Russell Westbrook

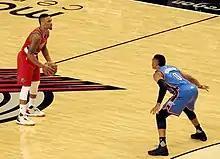
Westbrook defending Damian Lillard in January 2016

Westbrook was voted to start in his first All-Star Game in 2016, and he earned his second All-Star Game MVP award in a 196–173 win by the West. He recorded 31 points, eight rebounds, five assists and five steals in 22 minutes, and became the first player in All-Star history to win consecutive MVPs outright. On March 22, he recorded his 15th triple-double of the season and 34th of his career with 21 points, 15 assists and 13 rebounds in a 111–107 win over the Houston Rockets, amassing the most triple-doubles by a player in a season since 1988–89, when Magic Johnson had 17 and Michael Jordan had 15.